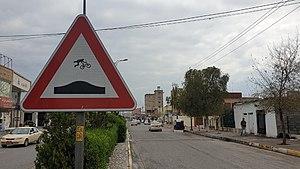
Détournement de panneaux de Jinks KUNST en IRAK à Erbil
L'art urbain ou street art est, à la fois, un mouvement artistique et un mode d'expression artistique, qui s'affirme ou se revendique ainsi à partir de la fin du XXᵉ siècle.